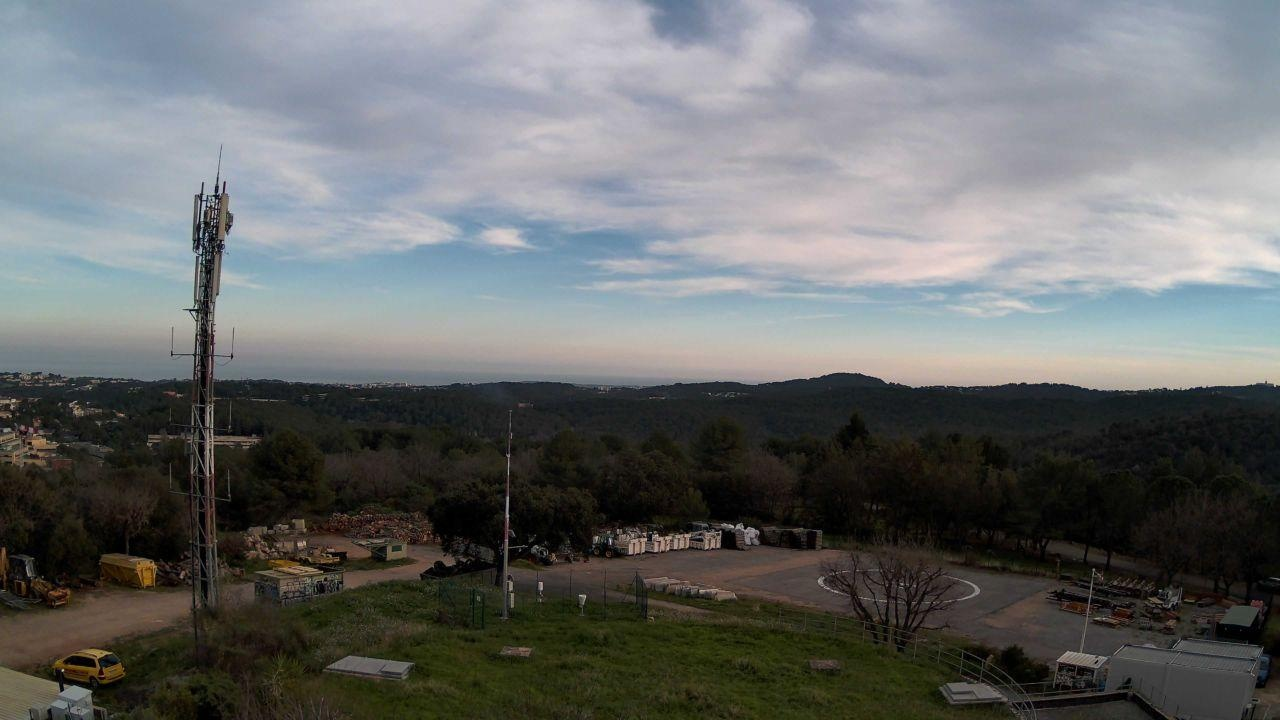
Fire: no
Smoke: no